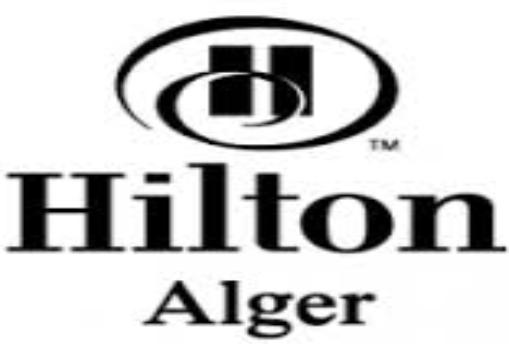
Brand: Hilton Worldwide-2
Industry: Others